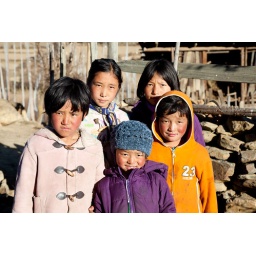
A group of girls in Ura on their way home at the end of the day.